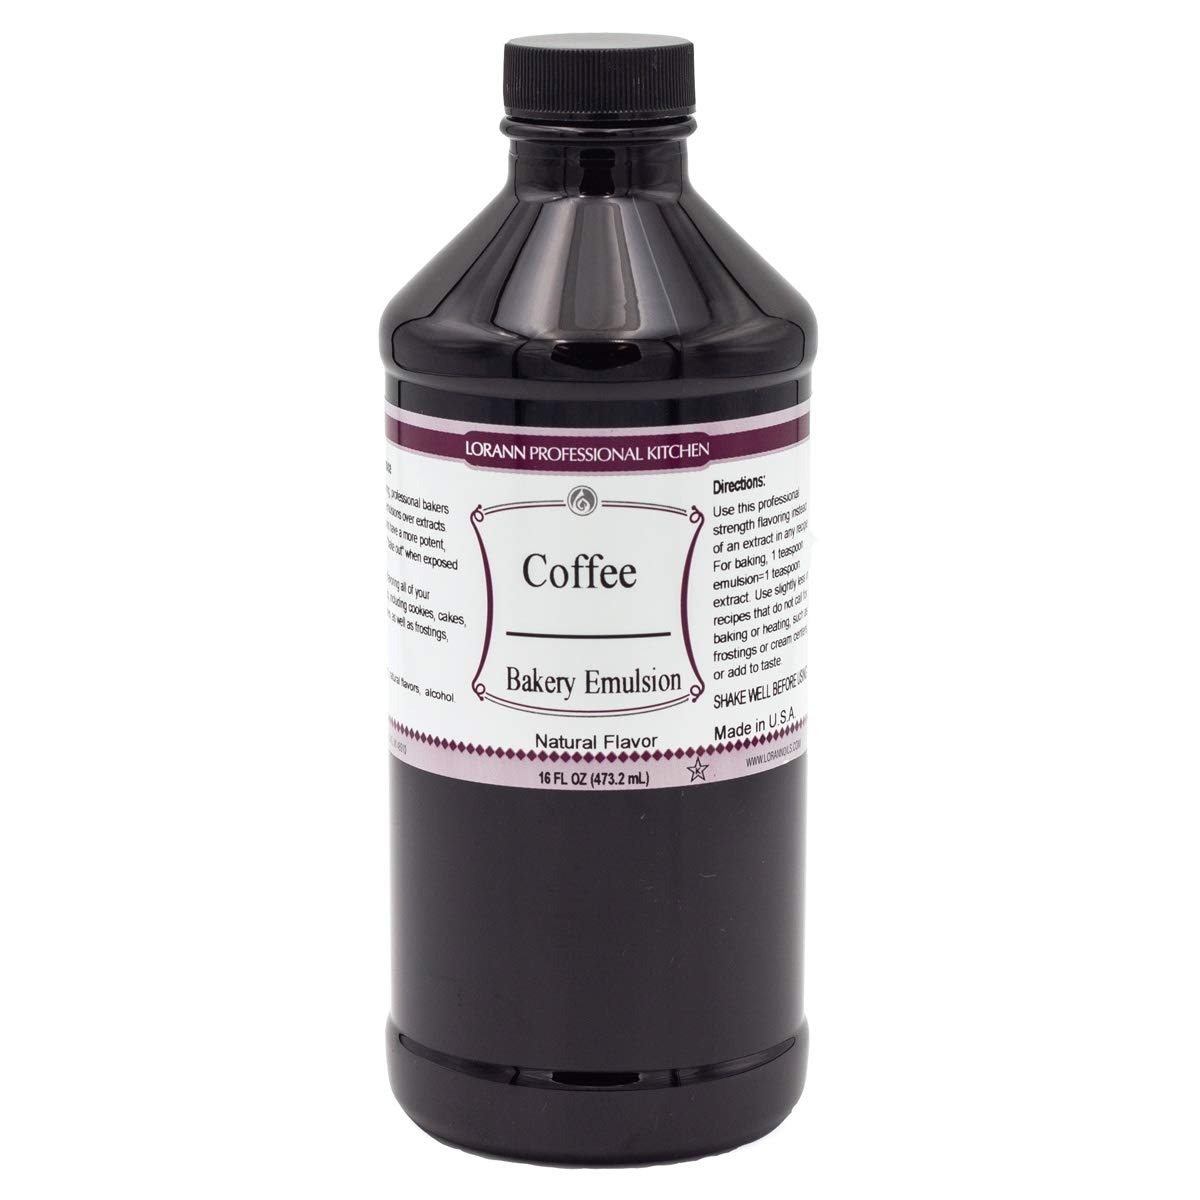
Item Name: LorAnn Oils Coffee Bakery Emulsion: True Essence, Ideal for Boosting Fruit Tones in Cakes, Cookies & Desserts, Gluten-Free, Keto-Friendly, Extract Substitute Essential for Your Kitchen, 16 Oz
Bullet Point 1: BAKING ESSENTIAL: Superior extract for baking alternative among baking essentials for your kitchen, taking your baking experience to a whole new level.
Bullet Point 2: MORE IMPACT THAN AN EXTRACT: Imparting a true flavor, our emulsion delivers a deeper impact than typical flavor extracts. Achieve that bakery-grade taste in your homemade baked goods.
Bullet Point 3: VERSATILE FLAVORING: Perfect for enhancing flavoring oils in cookies, cakes, and desserts, our emulsion ensures your creations have a punch of flavor that won't bake out.
Bullet Point 4: GLUTEN-FREE & KETO-FRIENDLY: Catering to diverse dietary needs, LorAnn's emulsions are gluten-free and keto baking. Flavor without compromise!
Bullet Point 5: SUSTAINABLE PACKAGING: Packaged in BPA-free, recyclable PET plastic bottles. Made in the USA, promotes both taste and environmental responsibility.
Product Description: Stronger than your typical extract
Value: 16.0
Unit: Fl Oz

Price: 25.245